Pyramid of Djedkare Isesi

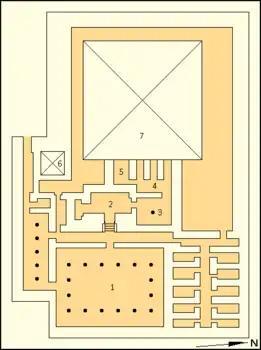
Annotated map of Setibhor's complex

A satellite pyramid complex is located at the north-east corner of the wall of the complex of Djedkare's pyramid. With the exception of a valley temple and causeway, the satellite pyramid has the standard elements that are typically found only in the king's pyramid. The complex is enclosed within its own perimeter wall and consists of: a pyramid; colonnaded court; statue chapel; a mortuary temple with its own offering hall, storage rooms, and "antichambre carrée" with single column; and a small cult pyramid. The "antichambre carrée" of this complex is notable due to its unparalleled size of by . Its column and base appear to be both be made of limestone, instead of the typical granite. Relief fragments found on limestone blocks may also originate in the chamber. Due to its being intentionally incorporated into the pyramid complex of Djedkare Isesi, the pyramid is believed to have belonged to a consort of Djedkare Isesi. The identity of the owner remained a mystery until 2019, when Setibhor's name and titles were found inscribed on a column in the complex. Setibhor's pyramid complex is thus the largest one built for a queen in the Old Kingdom, and incorporates elements that were previously only used in the complexes of the king.